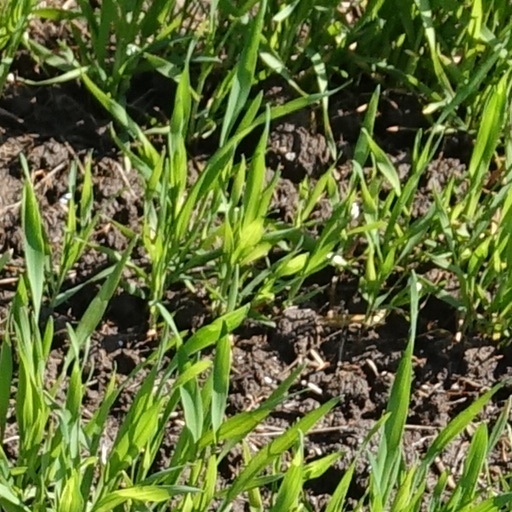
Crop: wheat